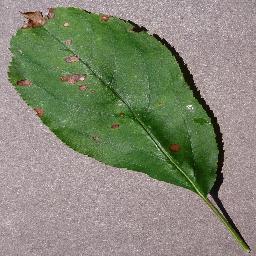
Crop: apple
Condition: black_rot